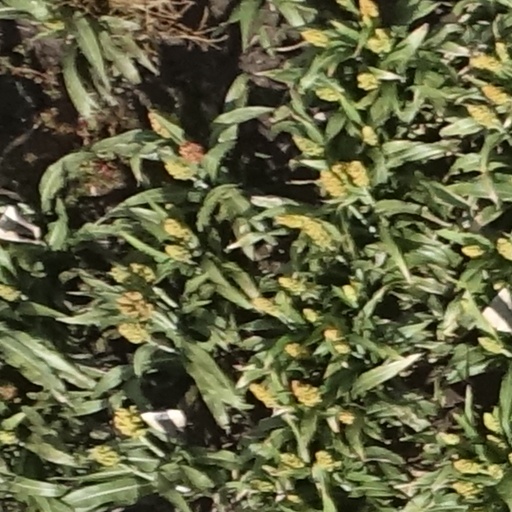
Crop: sorghum